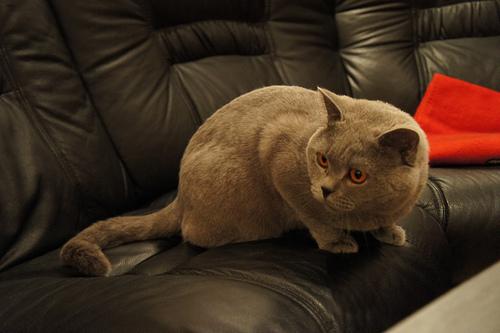
Breed: British Shorthair